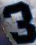
Number: 3